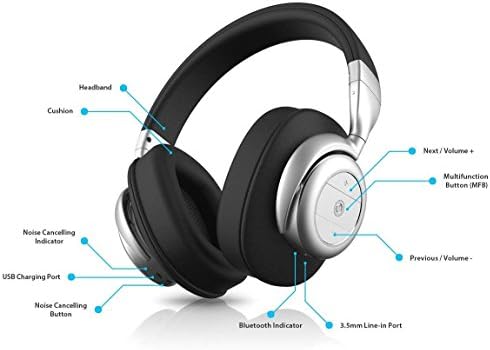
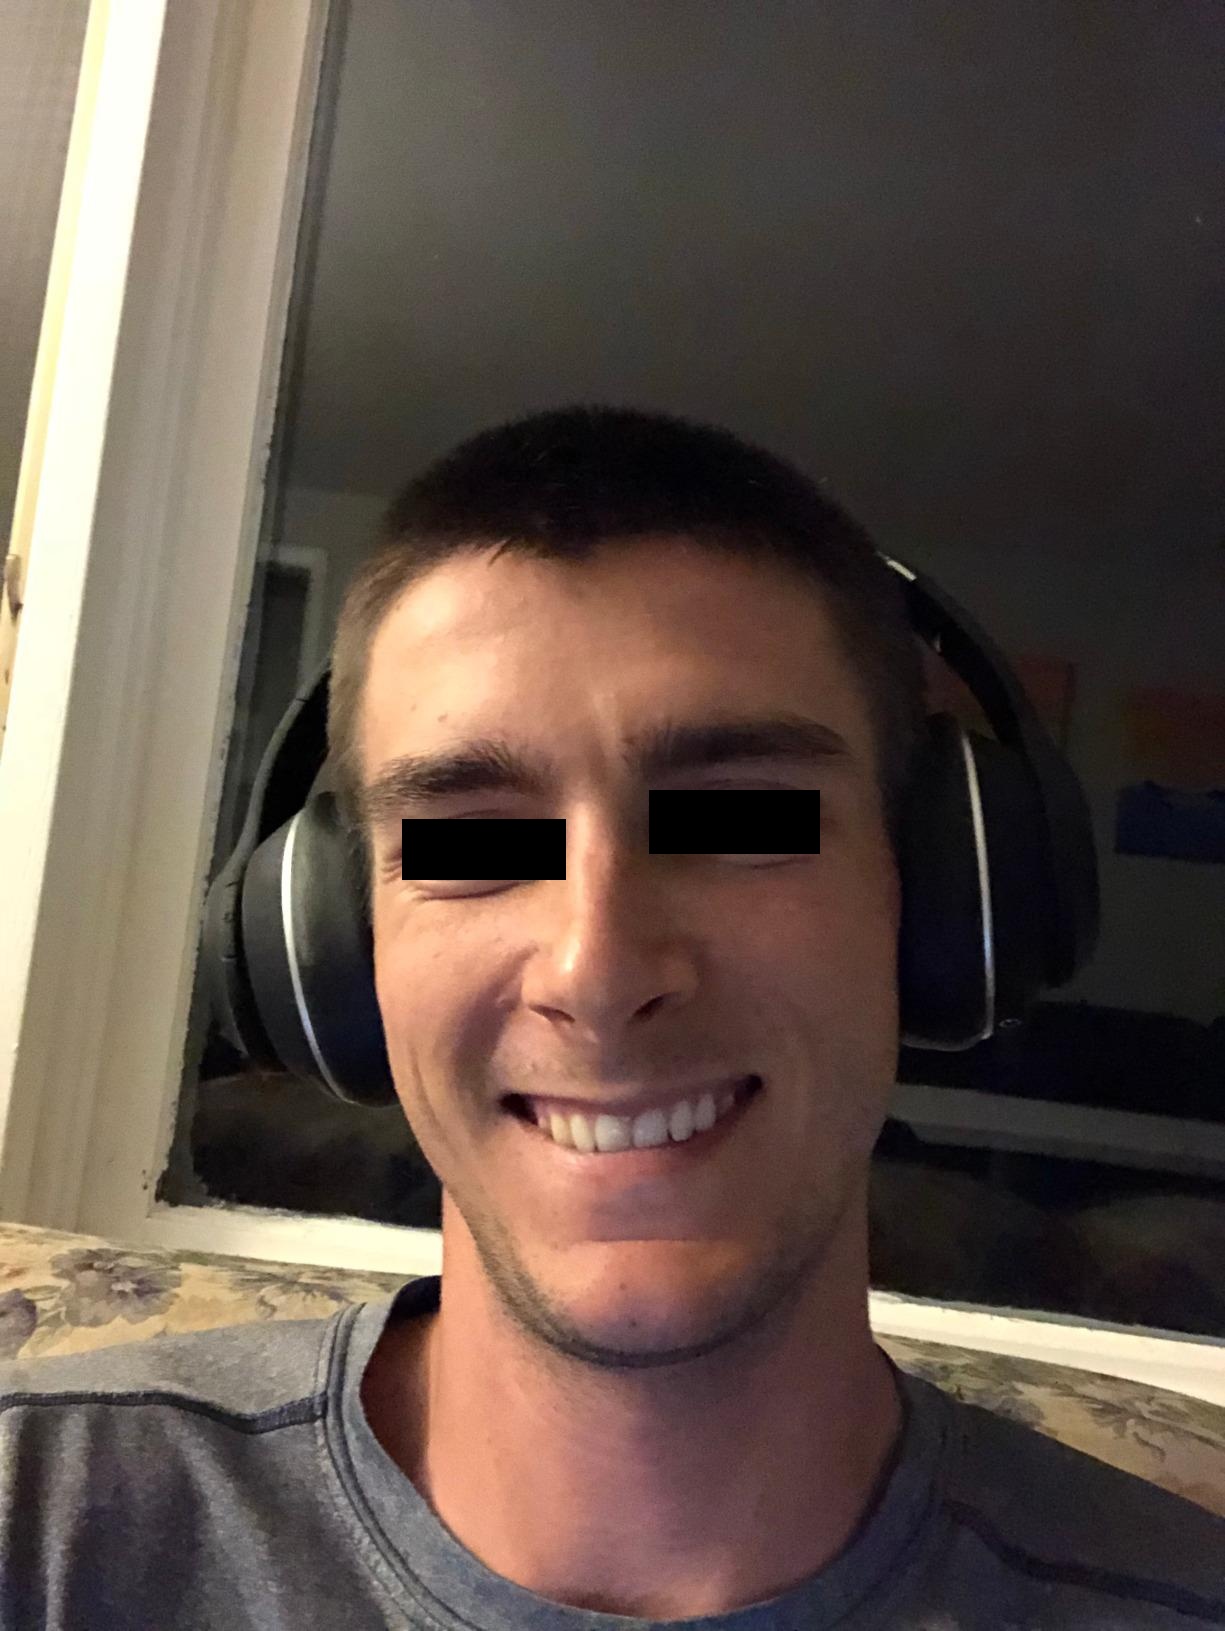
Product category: headphones
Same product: no